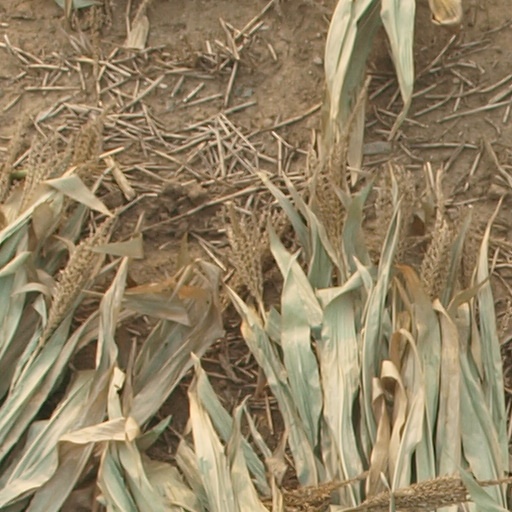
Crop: maize; corn